James Sik Hung Ling

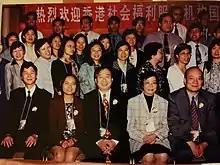
James (1st Left) with the HK Social Service Delegation visiting China

Ling's life came to an early end when he was Promoted to Glory on 15 November 2001 after a multi-year battle with recurrent nasopharyngeal carcinoma.